A Contract with God

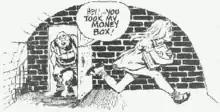
Rosie steals the superintendent's money box in "The Super". Panels lack traditional frames and characters are neither simply good nor evil.

Will Eisner was born in New York in 1917 to poor Jewish immigrants. He has said he wanted a career in the arts, but that poor Jews at the time were restricted from upper-class universities where he could study it. Like others of his generation, he turned to comics as an artistic outlet, a career he began in 1936. In the late 1930s he co-owned a studio which produced content for comic books; he left the studio in 1940 to produce his best-known creation, the formally inventive "The Spirit", which ran as a newspaper insert from 1940 to 1952. After its end, Eisner withdrew from the comic book world and focused on the American Visuals Corporation, which he had founded in 1948 to produce educational and commercial comics and related media. With the rise of comics fandom in the 1970s, Eisner found there was still interest in his decades-old "Spirit" comics, and that the fans wanted more work from him. After American Visuals went out of business in 1972, Eisner entered a deal with underground comix publisher to reprint old "Spirit" stories. Other reprints followed, but Eisner was unwilling to do new "Spirit" stories—instead, he wanted to do something more serious, inspired in part by the wordless novels of Lynd Ward he first read in 1938, and similar work by the Flemish Frans Masereel and the German Otto Nückel.